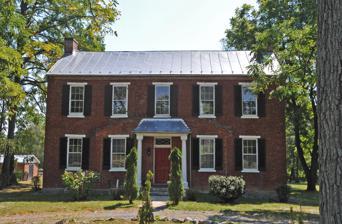
Building: Washington Gold House
Country: United States of America
Year built: 1761
Historic house in West Virginia, United States United States historic place Washington Gold House U.S. National Register of Historic Places Show map of West Virginia Show map of the United States Location South of Gerrardstown on County Route 51/2, near Gerrardstown, West Virginia Coordinates 39°21′12″N 78°6′35″W / 39.35333°N 78.10972°W / 39.35333; -78.10972 Area 2 acres (0.81 ha) Built 1761 Architect Washington Gold, Joseph Rippey Architectural style Greek Revival NRHP reference No. 84003470 Added to NRHP January 12, 1984 Washington Gold House , also known as "Mountain View" Farm, is a historic home located near Gerrardstown , Berkeley County, West Virginia , United States. It was built in 1854 and is a two-story,L-shaped brick dwelling in the Greek Revival style.  The house is in two sections; the front section is five bays wide and the rear section four bays deep.  The front facade features a Victorian entrance porch added about 1890.  Also on the property is a carriage house (c. 1890) and small long cabin, known as the Rippey cabin (c. 1760) for the original owner. It was listed on the National Register of Historic Places in 1984. References